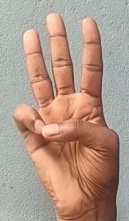
ASL sign: 6